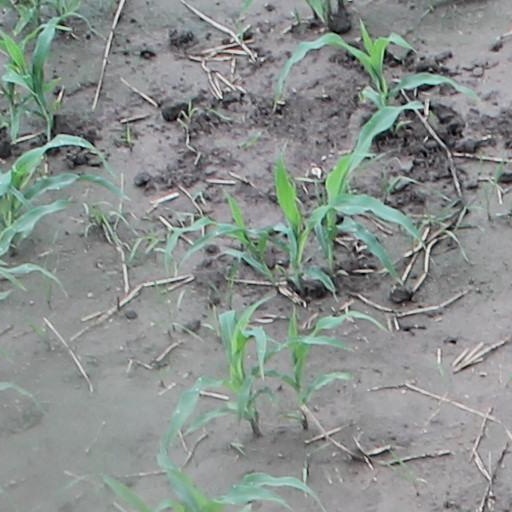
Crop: maize; corn